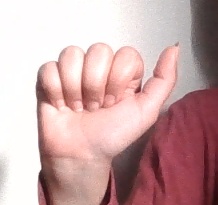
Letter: dhad